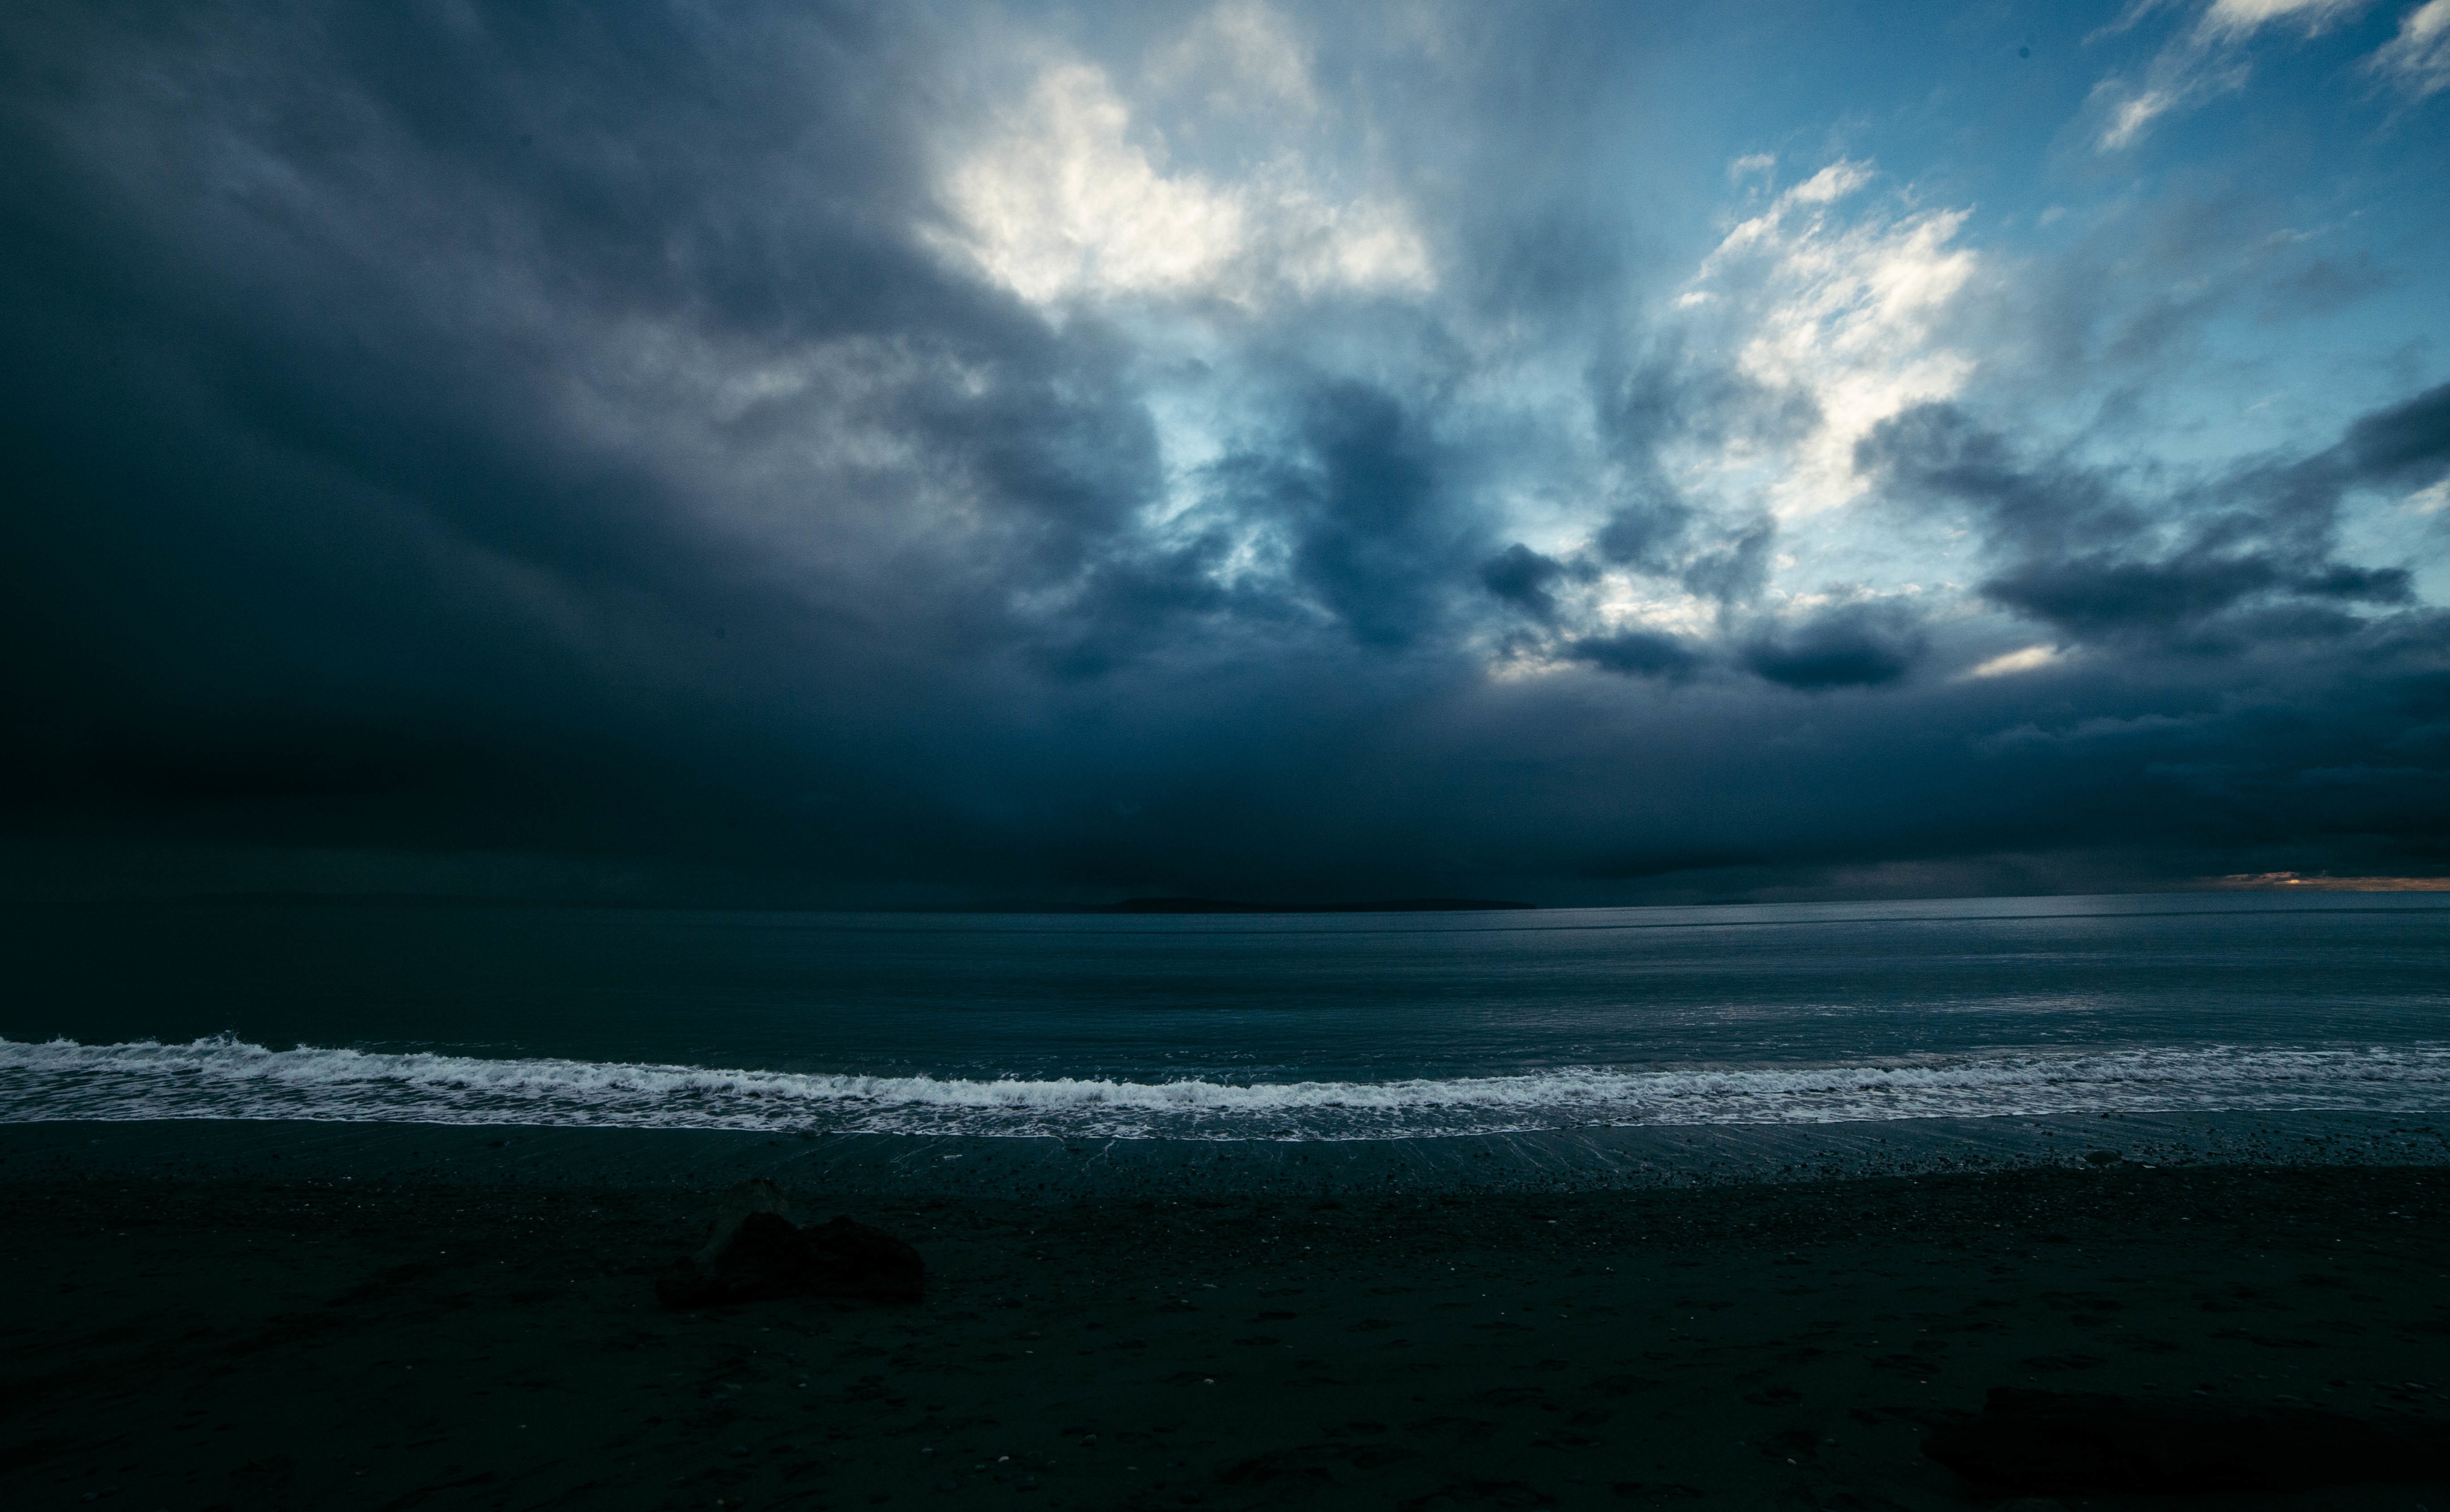
sky, cloud, water, atmosphere, azure, fluid, dusk, beach, cumulus, horizon, wind wave, landscape, wind, calm, darkness, meteorological phenomenon, dawn, tree, ocean, sand, wave, tropics, headland, sunset, natural landscape, evening, rock, reflection, storm, night, sound, sunrise, midnight, afterglow, coast, tide, sea, loch